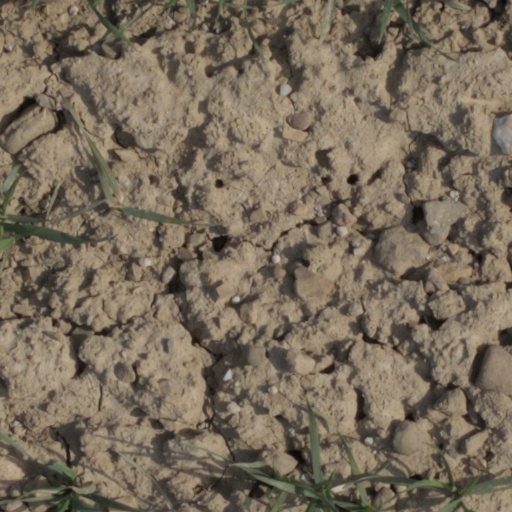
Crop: wheat